Fredrik Mellbye

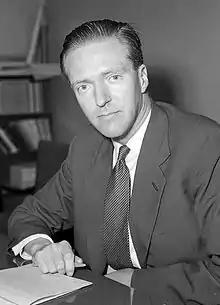
Fredrik Mellbye

He was the brother of judge Jens Christian Mellbye. He served as chief medical officer in Tromsø from 1946 to 1952, national chief physician for hygiene in the Norwegian Directorate for Health from 1950 to 1972 and chief medical officer in Oslo from 1972 to 1985.